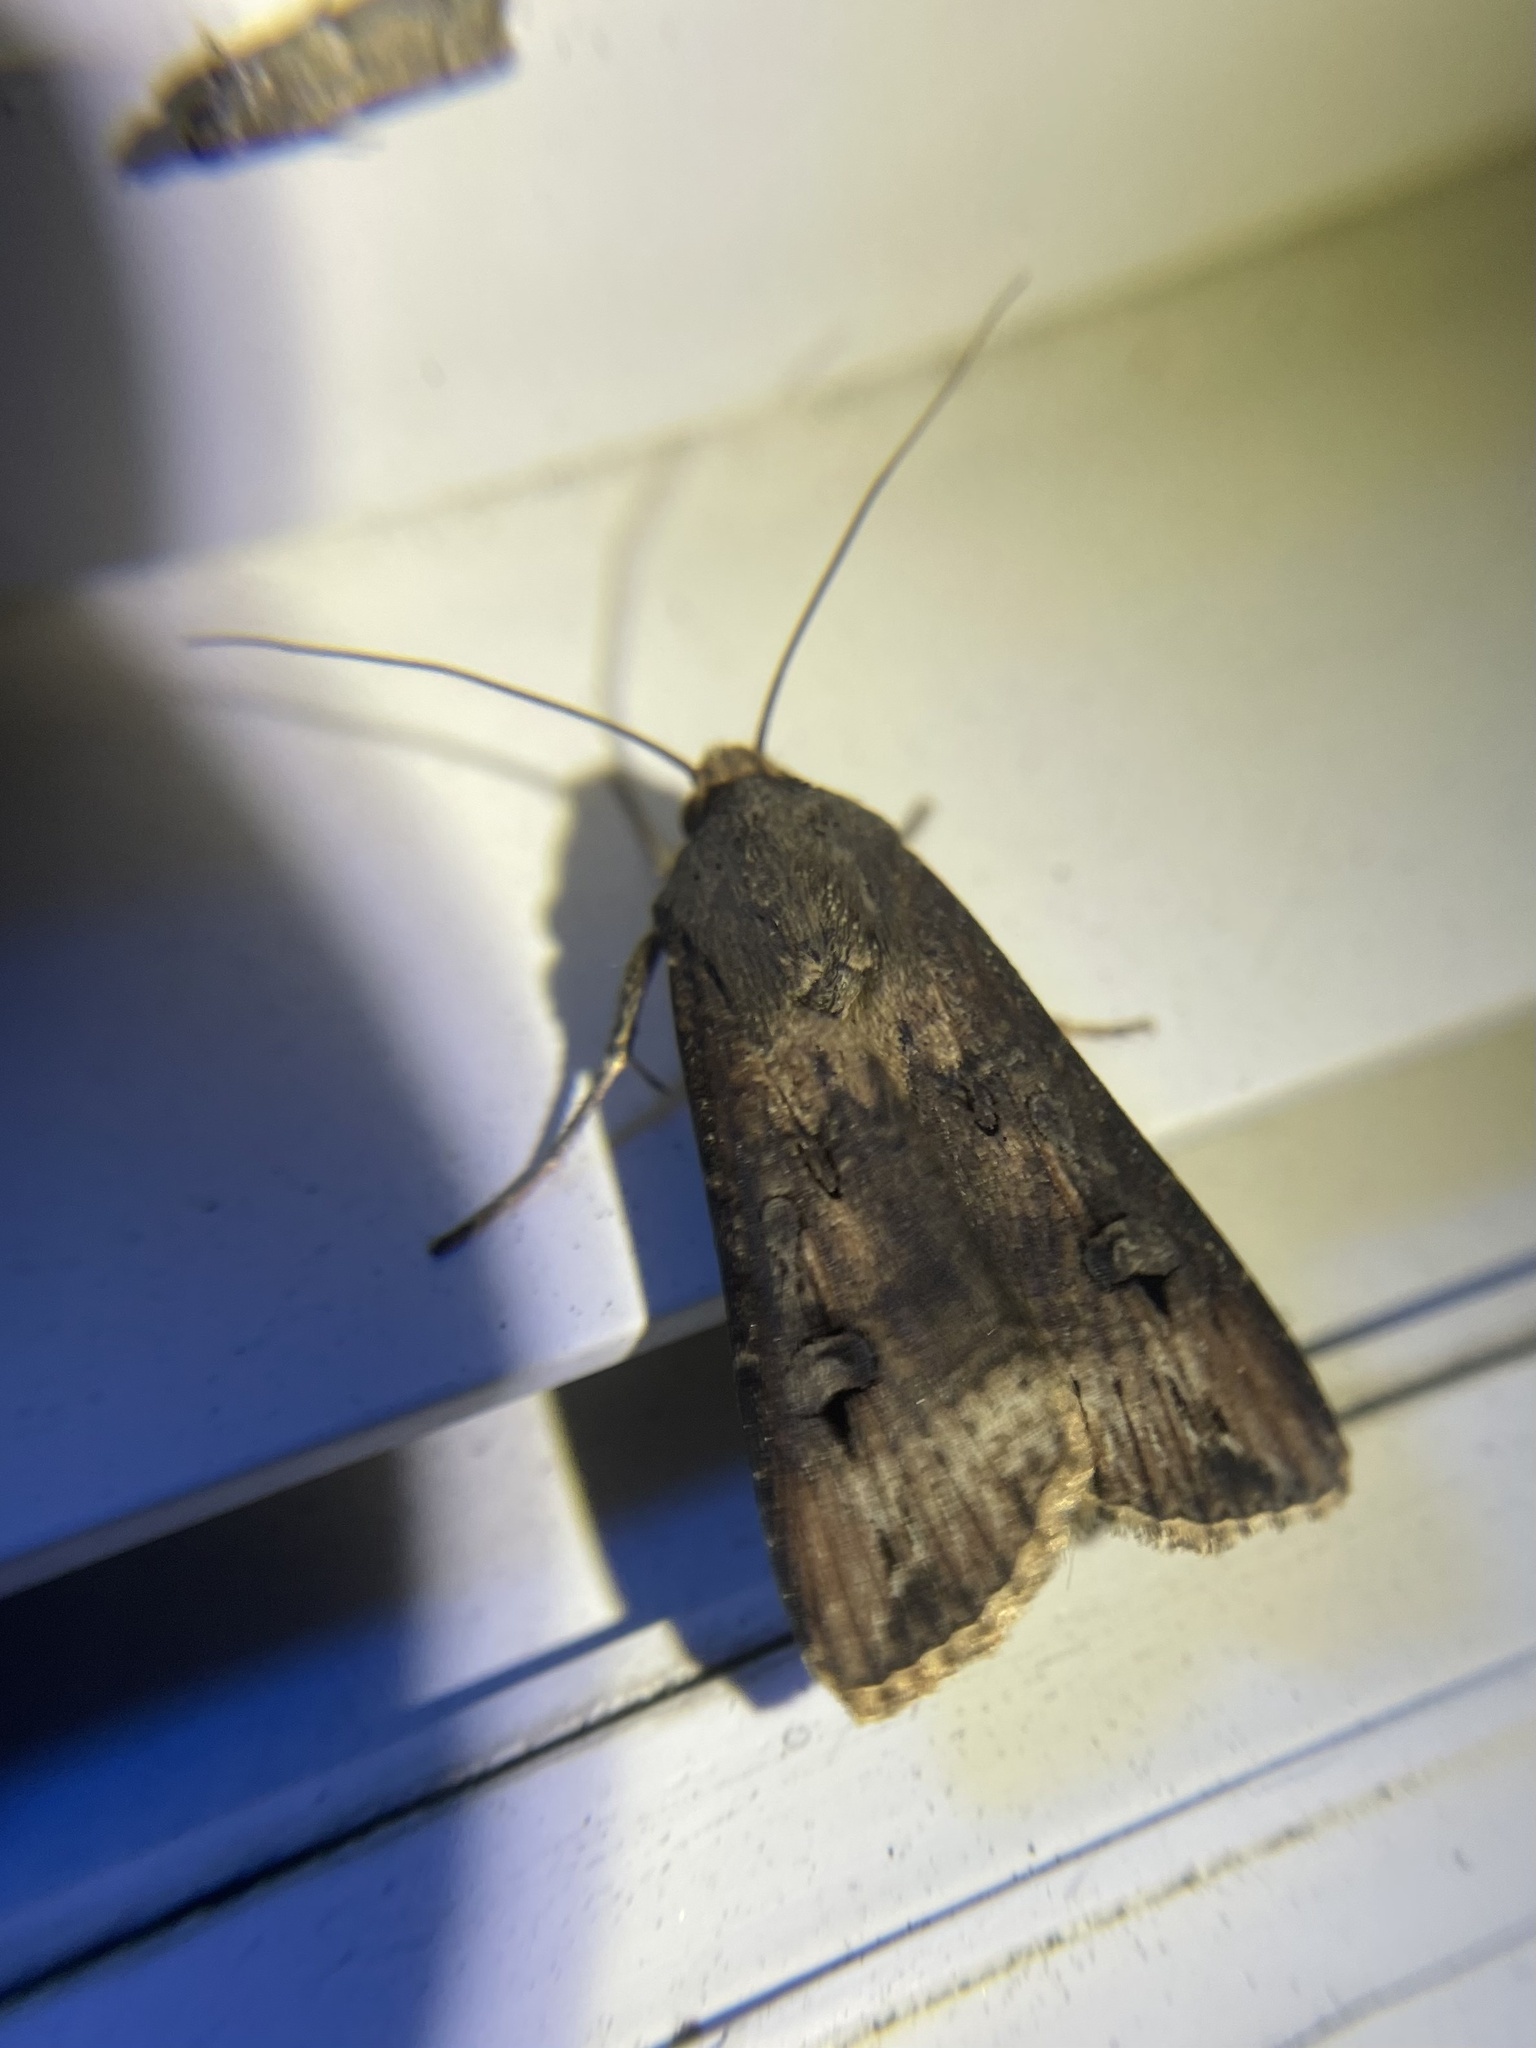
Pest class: cutworms